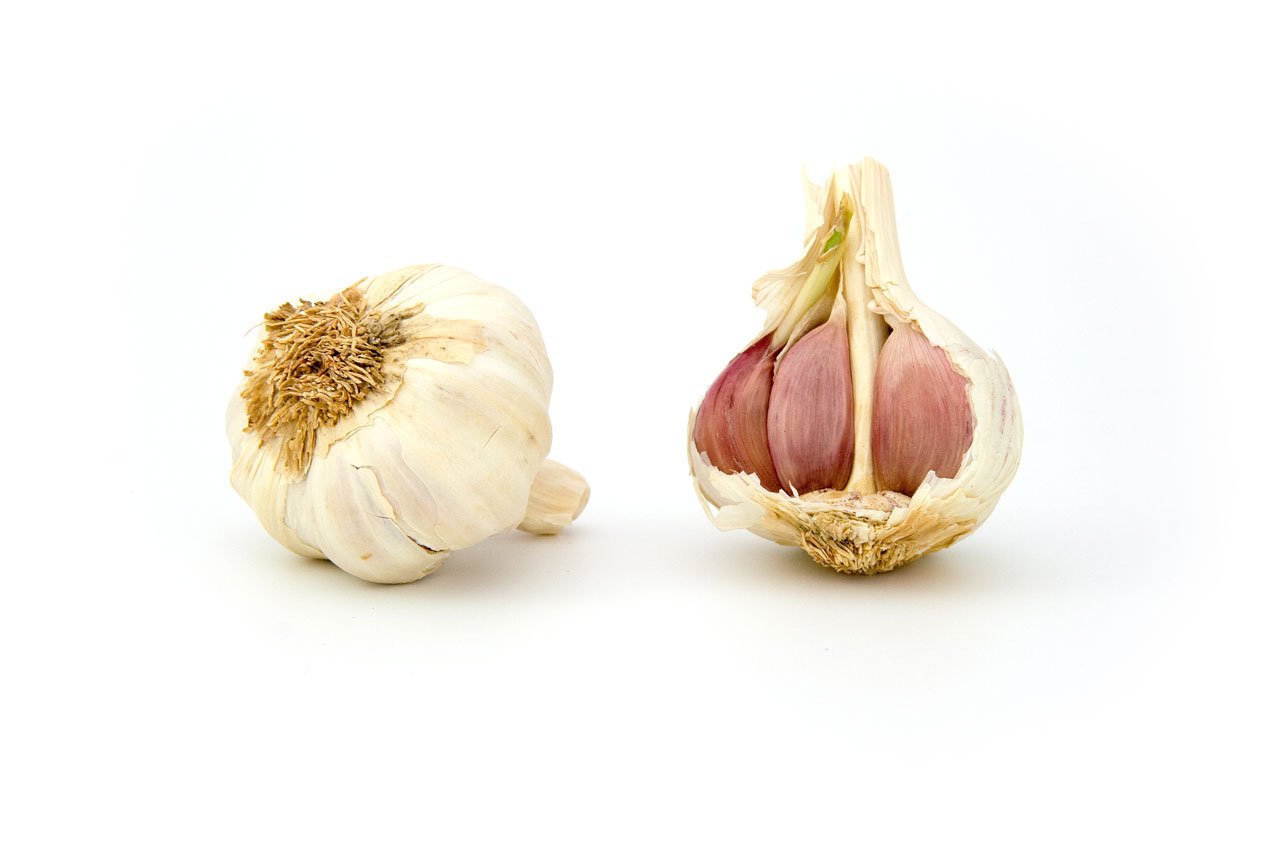
plant, white, aroma, food, ingredient, garlic, flavour, produce, vegetable, natural, fresh, healthy, onion, spices, spicy, diet, organic, flavor, flowering plant, shallot, land plant, onion genus